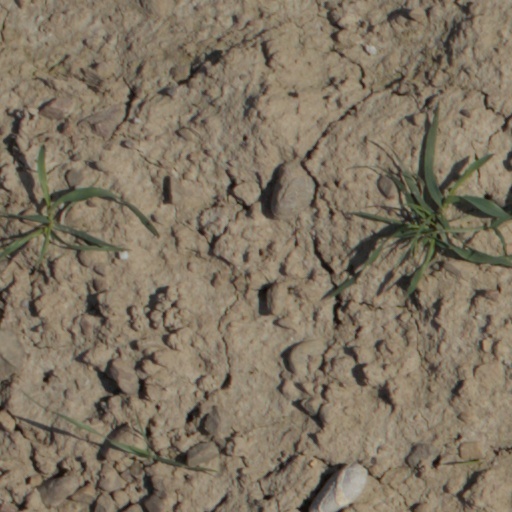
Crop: wheat